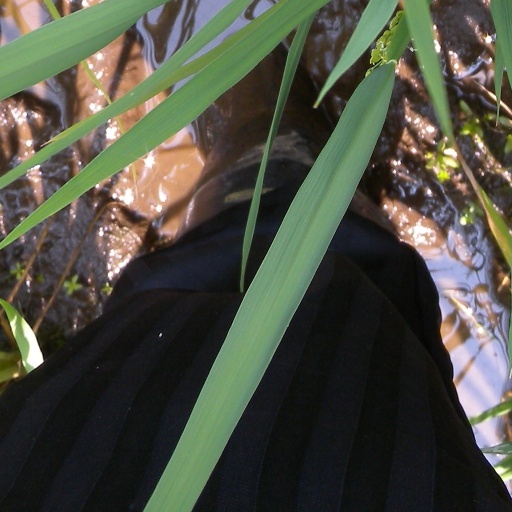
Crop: rice